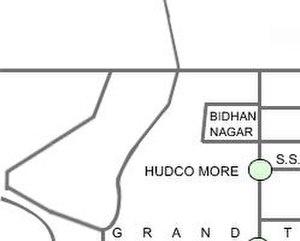
Une carte routière est une représentation schématique des axes routiers destinée principalement aux automobilistes pour trouver leur itinéraire et pour identifier et rejoindre des points remarquables. La carte routière utilise des échelles de représentation assez petites pour être adaptées à la vitesse automobile.